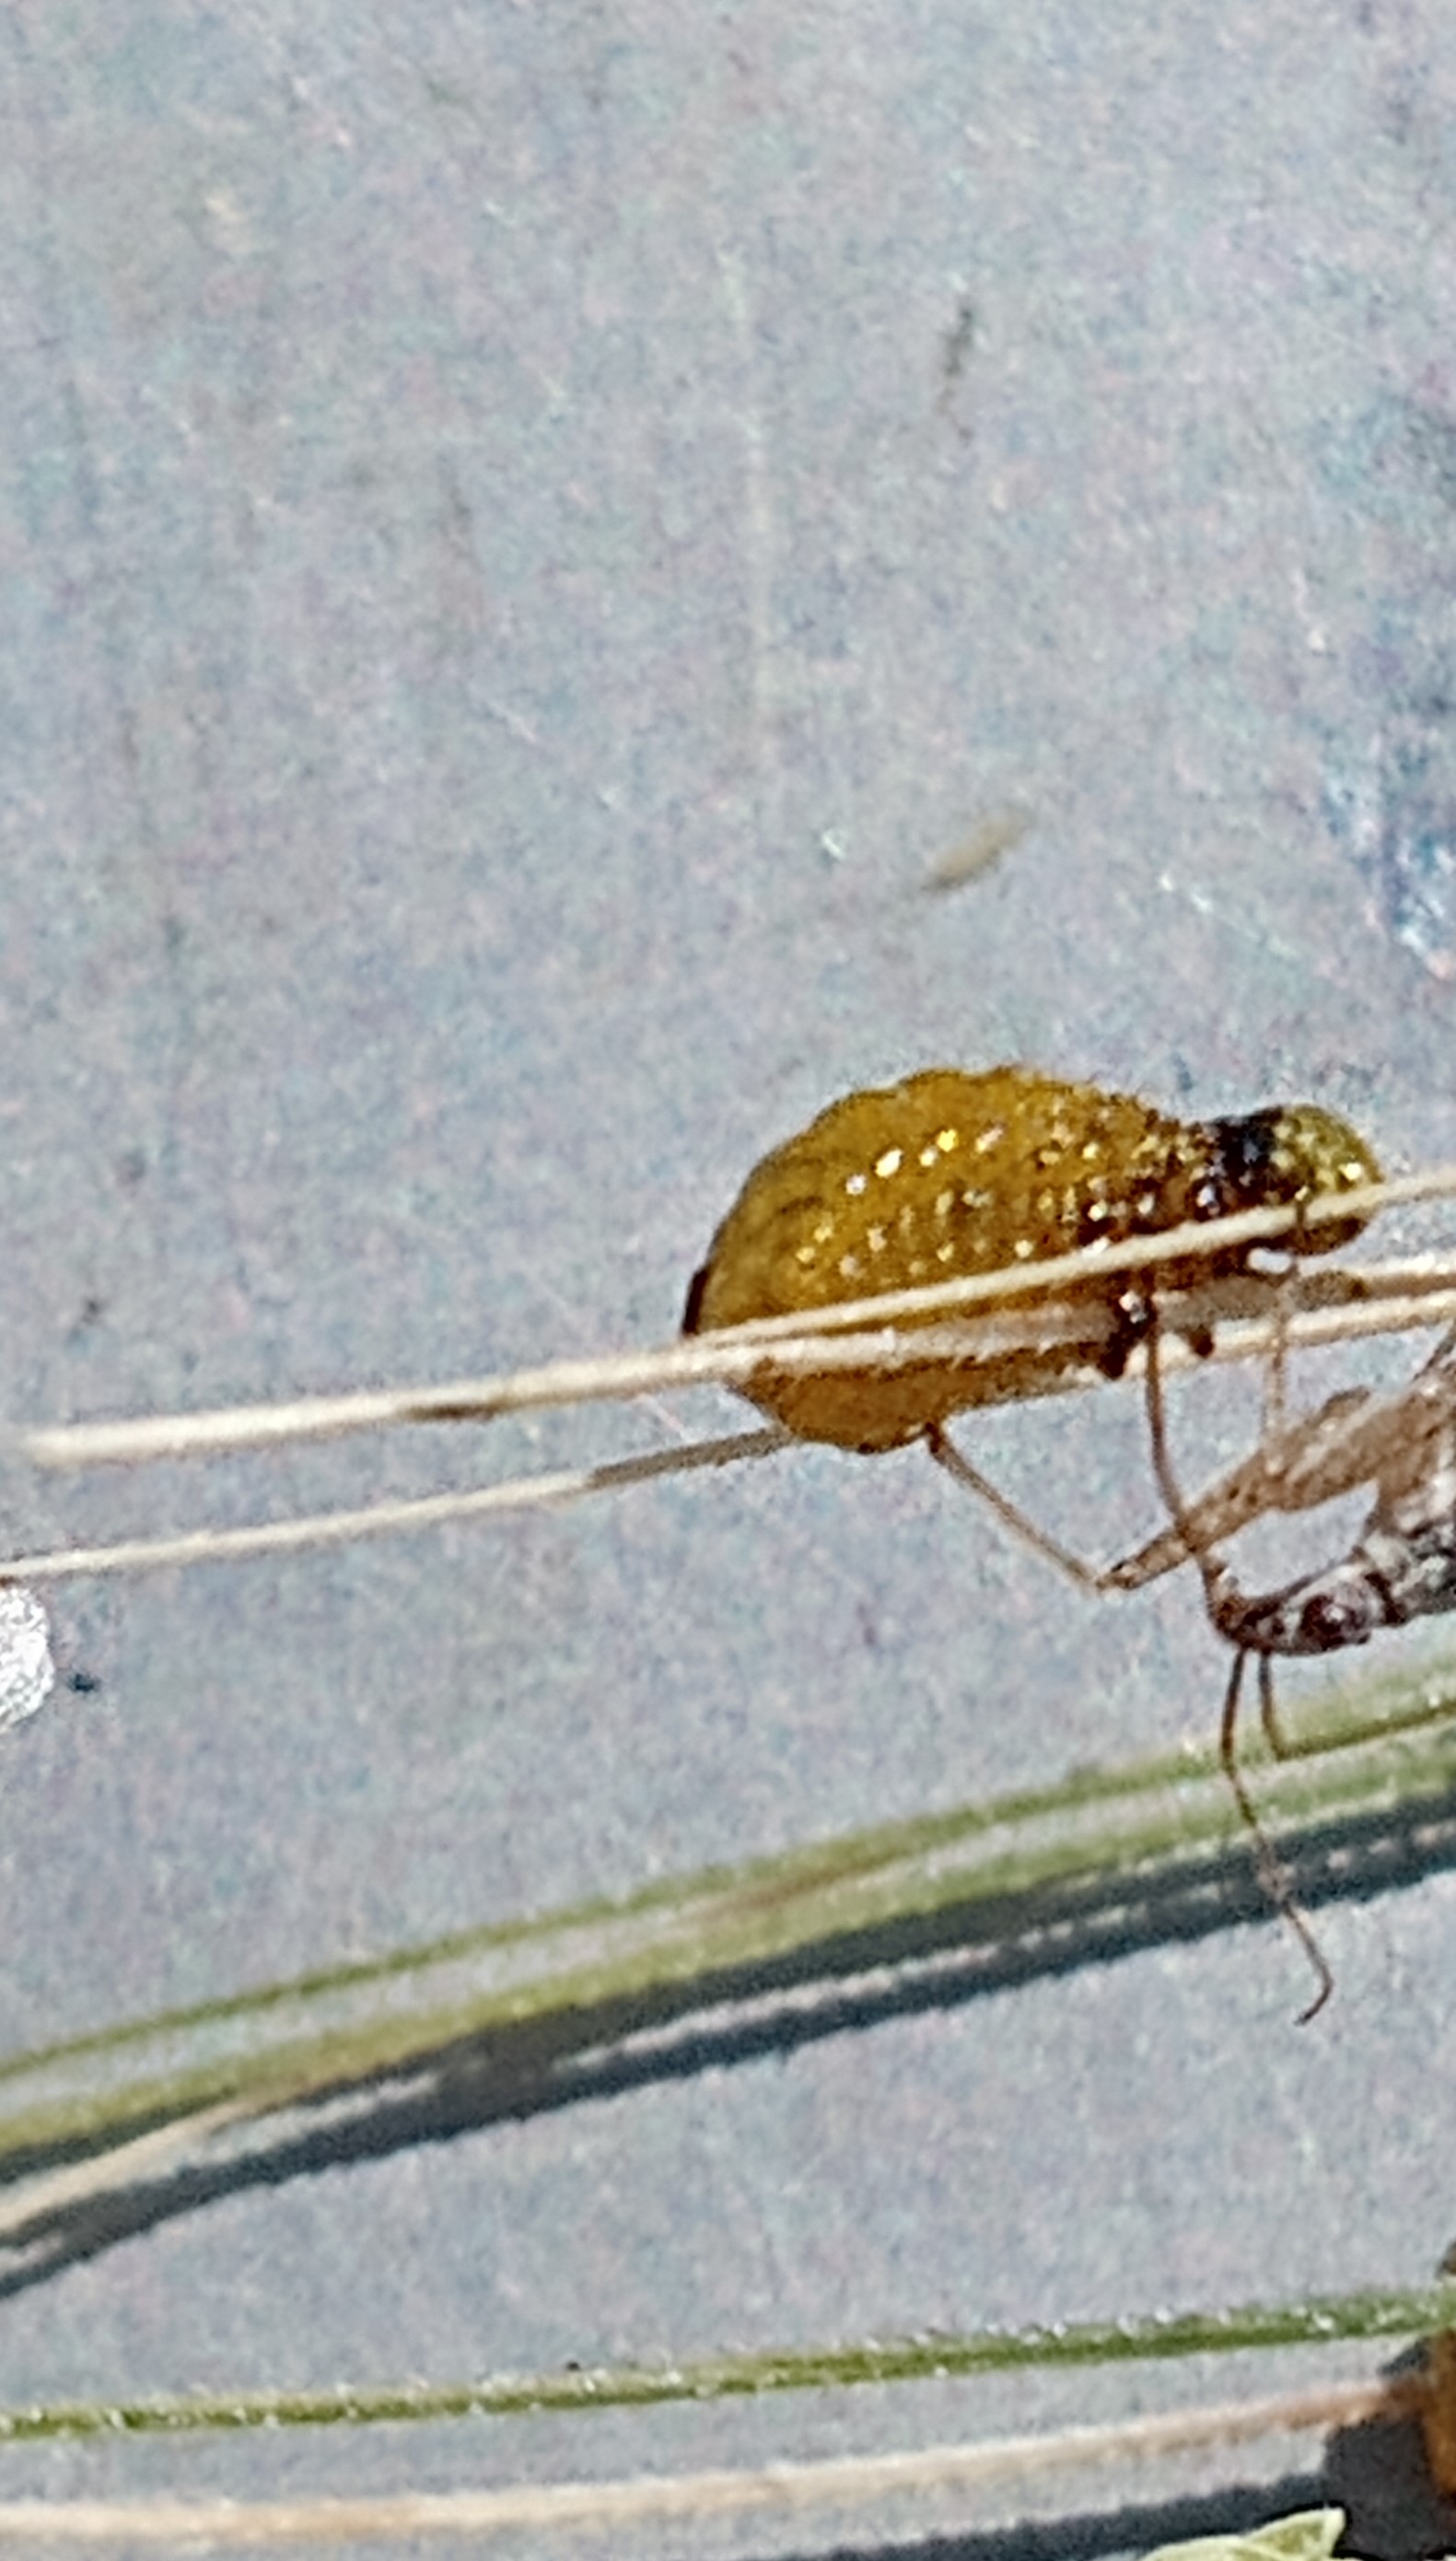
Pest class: cereal_leaf_beetle